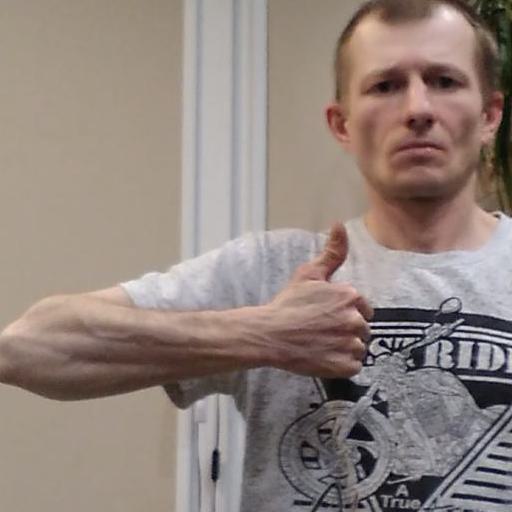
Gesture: like